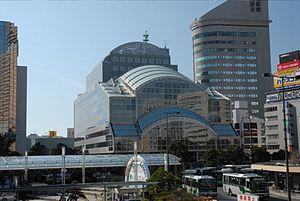
Hamamatsu est une ville située dans la préfecture de Shizuoka, au Japon. Elle est la municipalité la plus peuplée de cette préfecture.